Cameron Art Museum

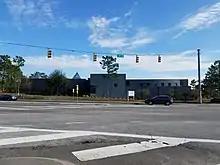

The Cameron Art Museum's new location on Independence Street is home to the Civil War site of the Battle of Forks Road fought on February 20, 1865. The Confederate loss at the Battle of Forks Road, directly following the fall of Fort Fisher, marked the beginning of the end for the Confederacy. The loss at Forks Road placed the Cape Fear Port in the hands of the Union, cutting off supply lines to General Robert E. Lee in Northern Virginia and leading to the final surrender of the Confederate Army. The museum grounds are lined with Confederate revetments built during the Battle of Forks Road, and every year the museum commemorates the lives lost on its property with a re-enactment of the battle followed by lectures, workshops, and artillery demonstrations.